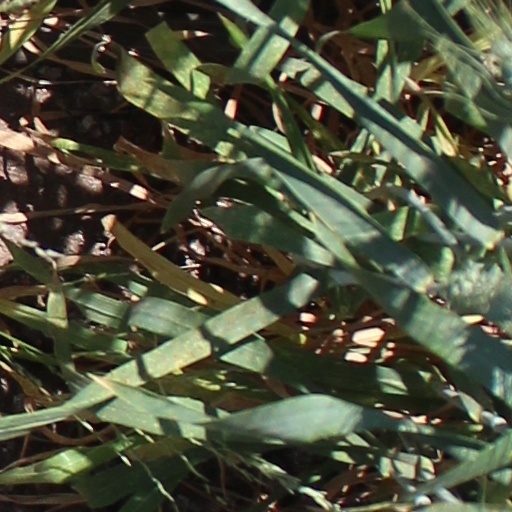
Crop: wheat